Archie Campbell (comedian)

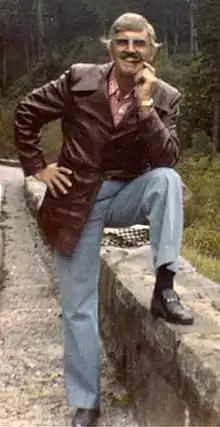
Archie Campbell in 1977

Archie Campbell (November 7, 1914 – August 29, 1987) was an American comedian, writer, and star of "Hee Haw", a country-flavored network television variety show. He was also a recording artist with several hits for RCA Victor in the 1960s.